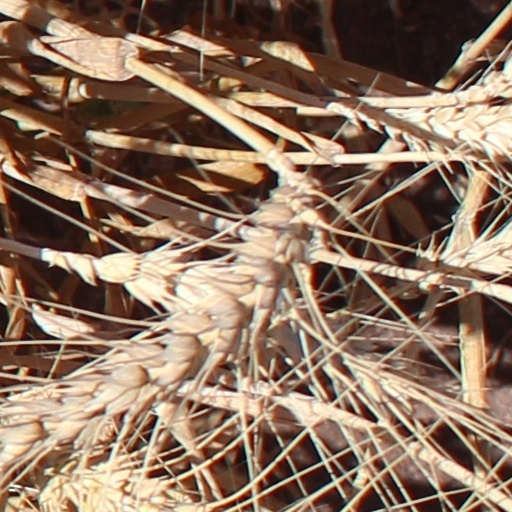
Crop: wheat